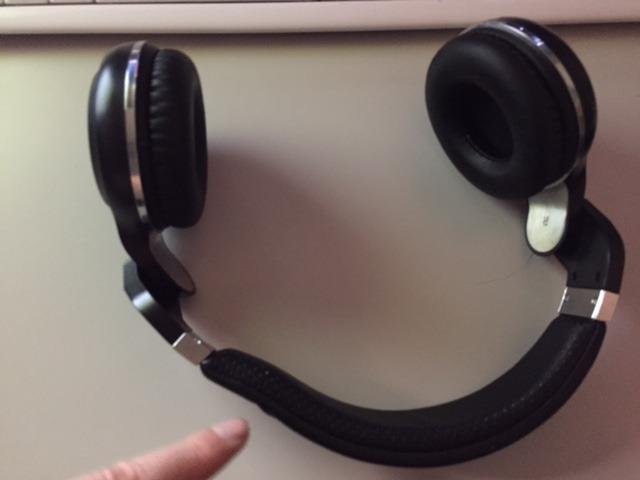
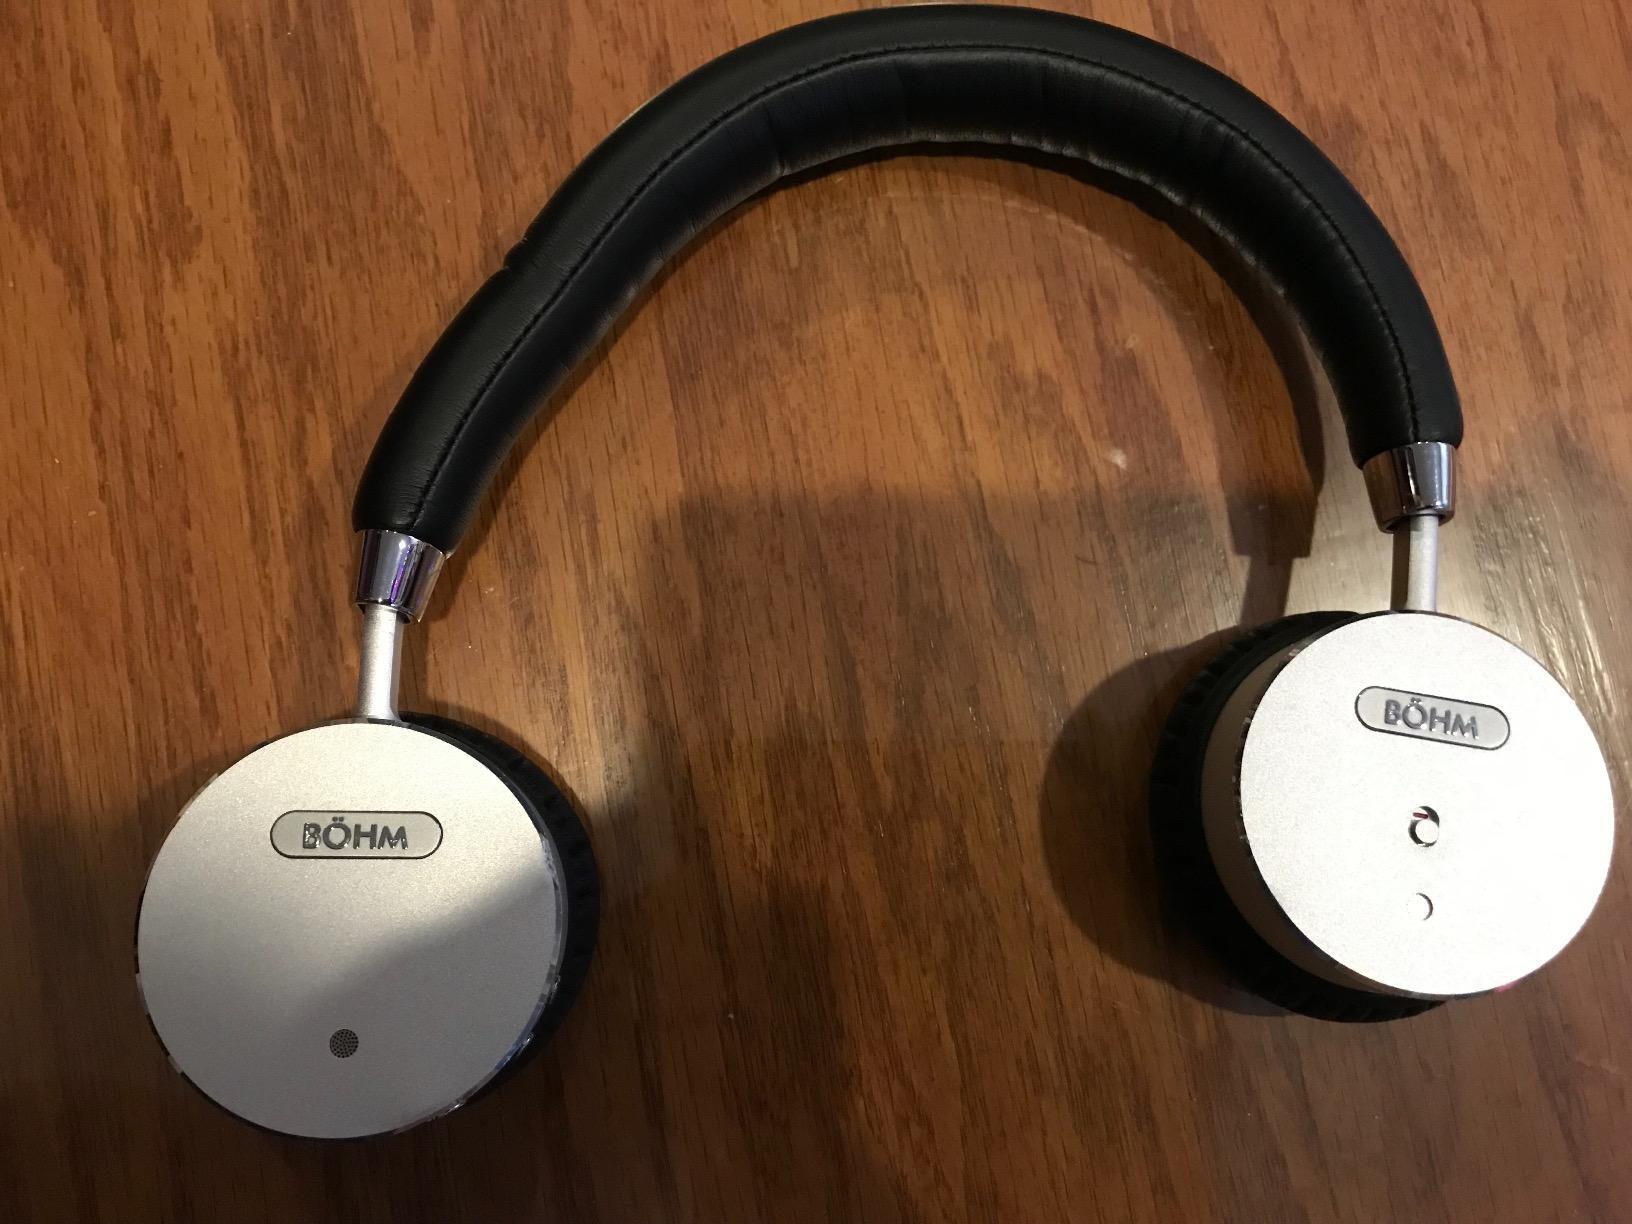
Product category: headphones
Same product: no